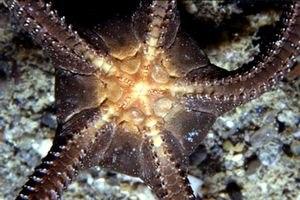
L'Ophiure lisse est une espèce d'ophiures de la famille des Ophiodermatidae.